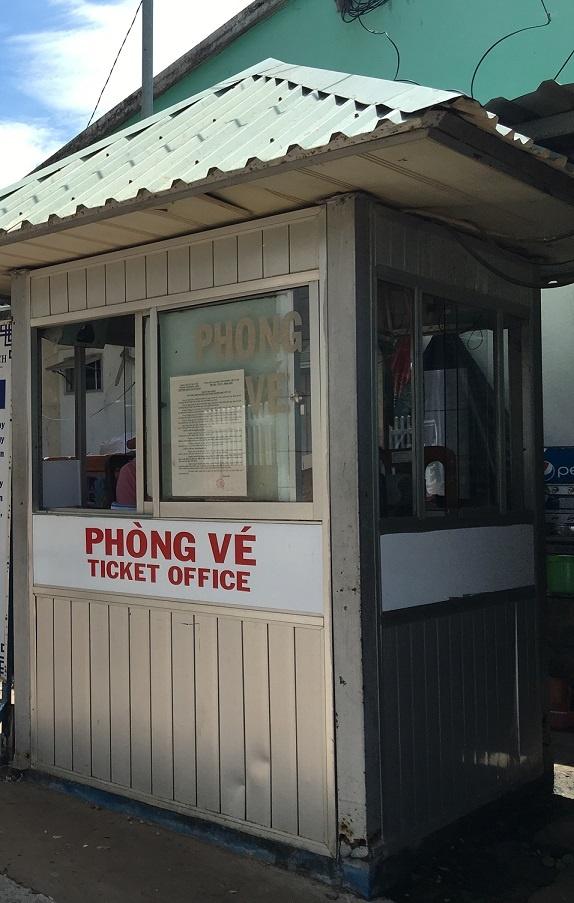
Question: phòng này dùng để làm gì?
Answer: phòng này dùng để bán vé